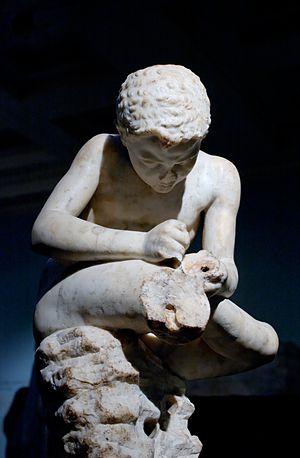
Tireur d'épine. Marbre, copie romaine du Ier siècle av. J.-C. d'après un original hellénistique du IIIe siècle av. J.-C.